List of drive-in theatres in Australia

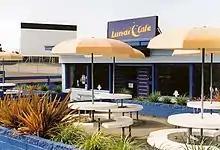
Lunar Drive-in Theatre Dandenong

Following a visit to the United States in the early 1950s, Hoyts' southern division manager, George Griffith Jnr, believed that drive-in theatres would be successful in Australia. Hoyts and Fox however did not share Griffith's enthusiasm for the establishment of a drive-in theatre, so Griffith subsequently formed a syndicate, Auto Theatres, which decided on a site in the Melbourne suburb of Burwood for Australia's first drive-in theatre. Construction proceeded through the latter half of 1953 from plans drawn up by AC Leith Bartlett & Partners in conjunction with RCA Australia. The Skyline Burwood officially opened on 18 February 1954 and proved extremely popular, with traffic jams in both directions along the Burwood Highway. Hoyts subsequently bought out Griffith and his partners.